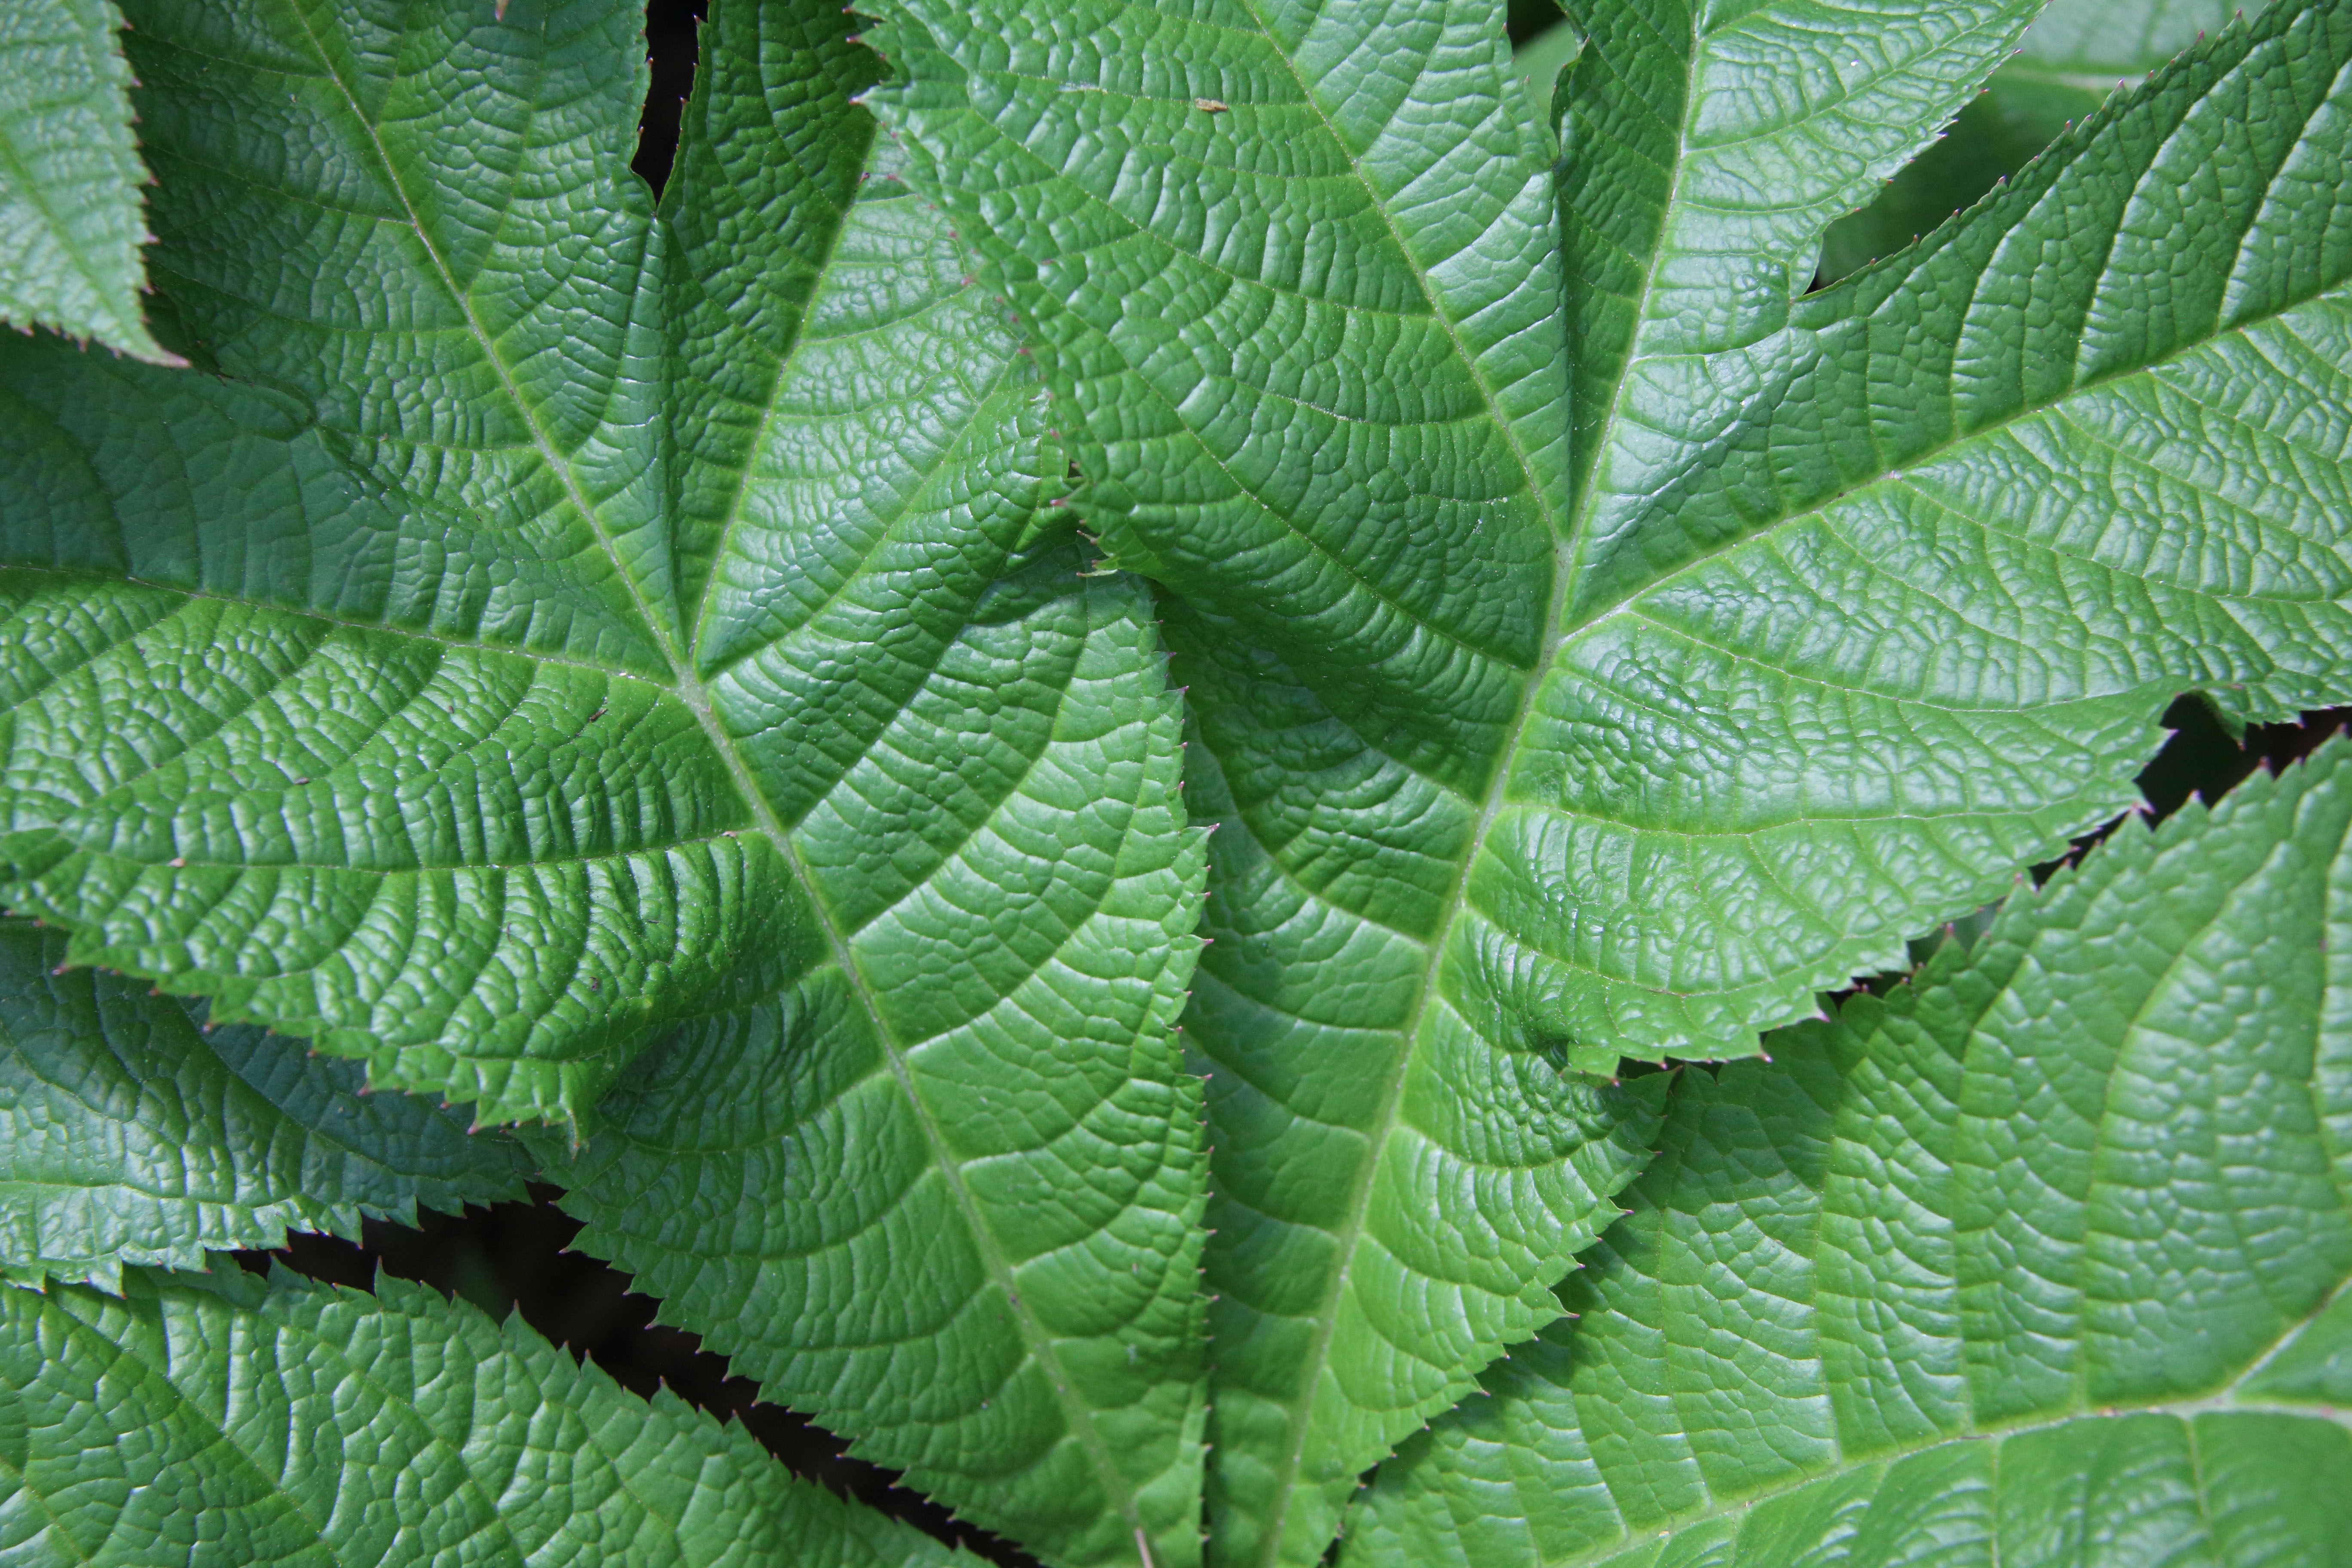
plant, leaf, flower, foliage, green, herb, botany, fern, leaves, flowering plant, urtica, annual plant, land plant, ferns and horsetails, ostrich fern, perilla frutescens, perilla